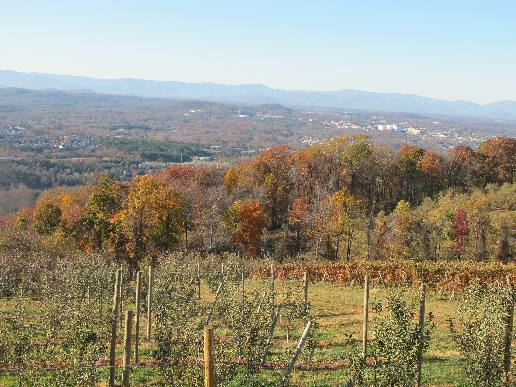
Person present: No